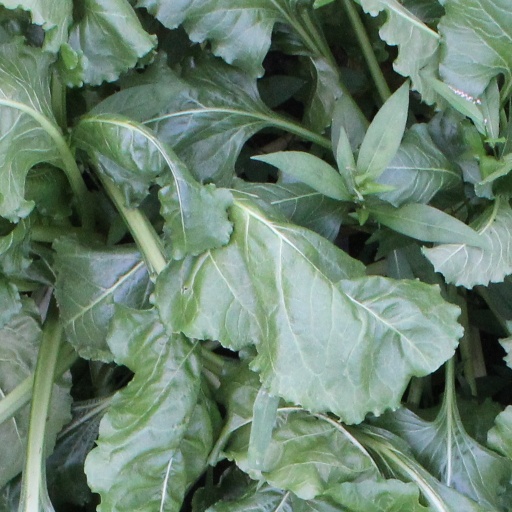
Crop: sugar beet